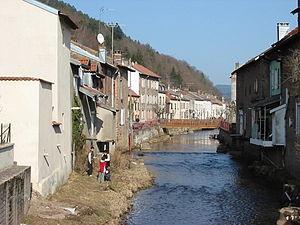
La Plaine est une rivière française du Grand Est qui coule dans les départements du Bas-Rhin, des Vosges et de Meurthe-et-Moselle. C'est un affluent droit de la Meurthe, donc un sous-affluent de la Moselle, dans le bassin versant du fleuve le Rhin.
Bionville est une commune française située dans le département de Meurthe-et-Moselle en région Grand Est.